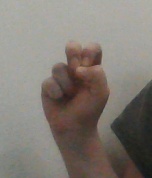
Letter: gaaf